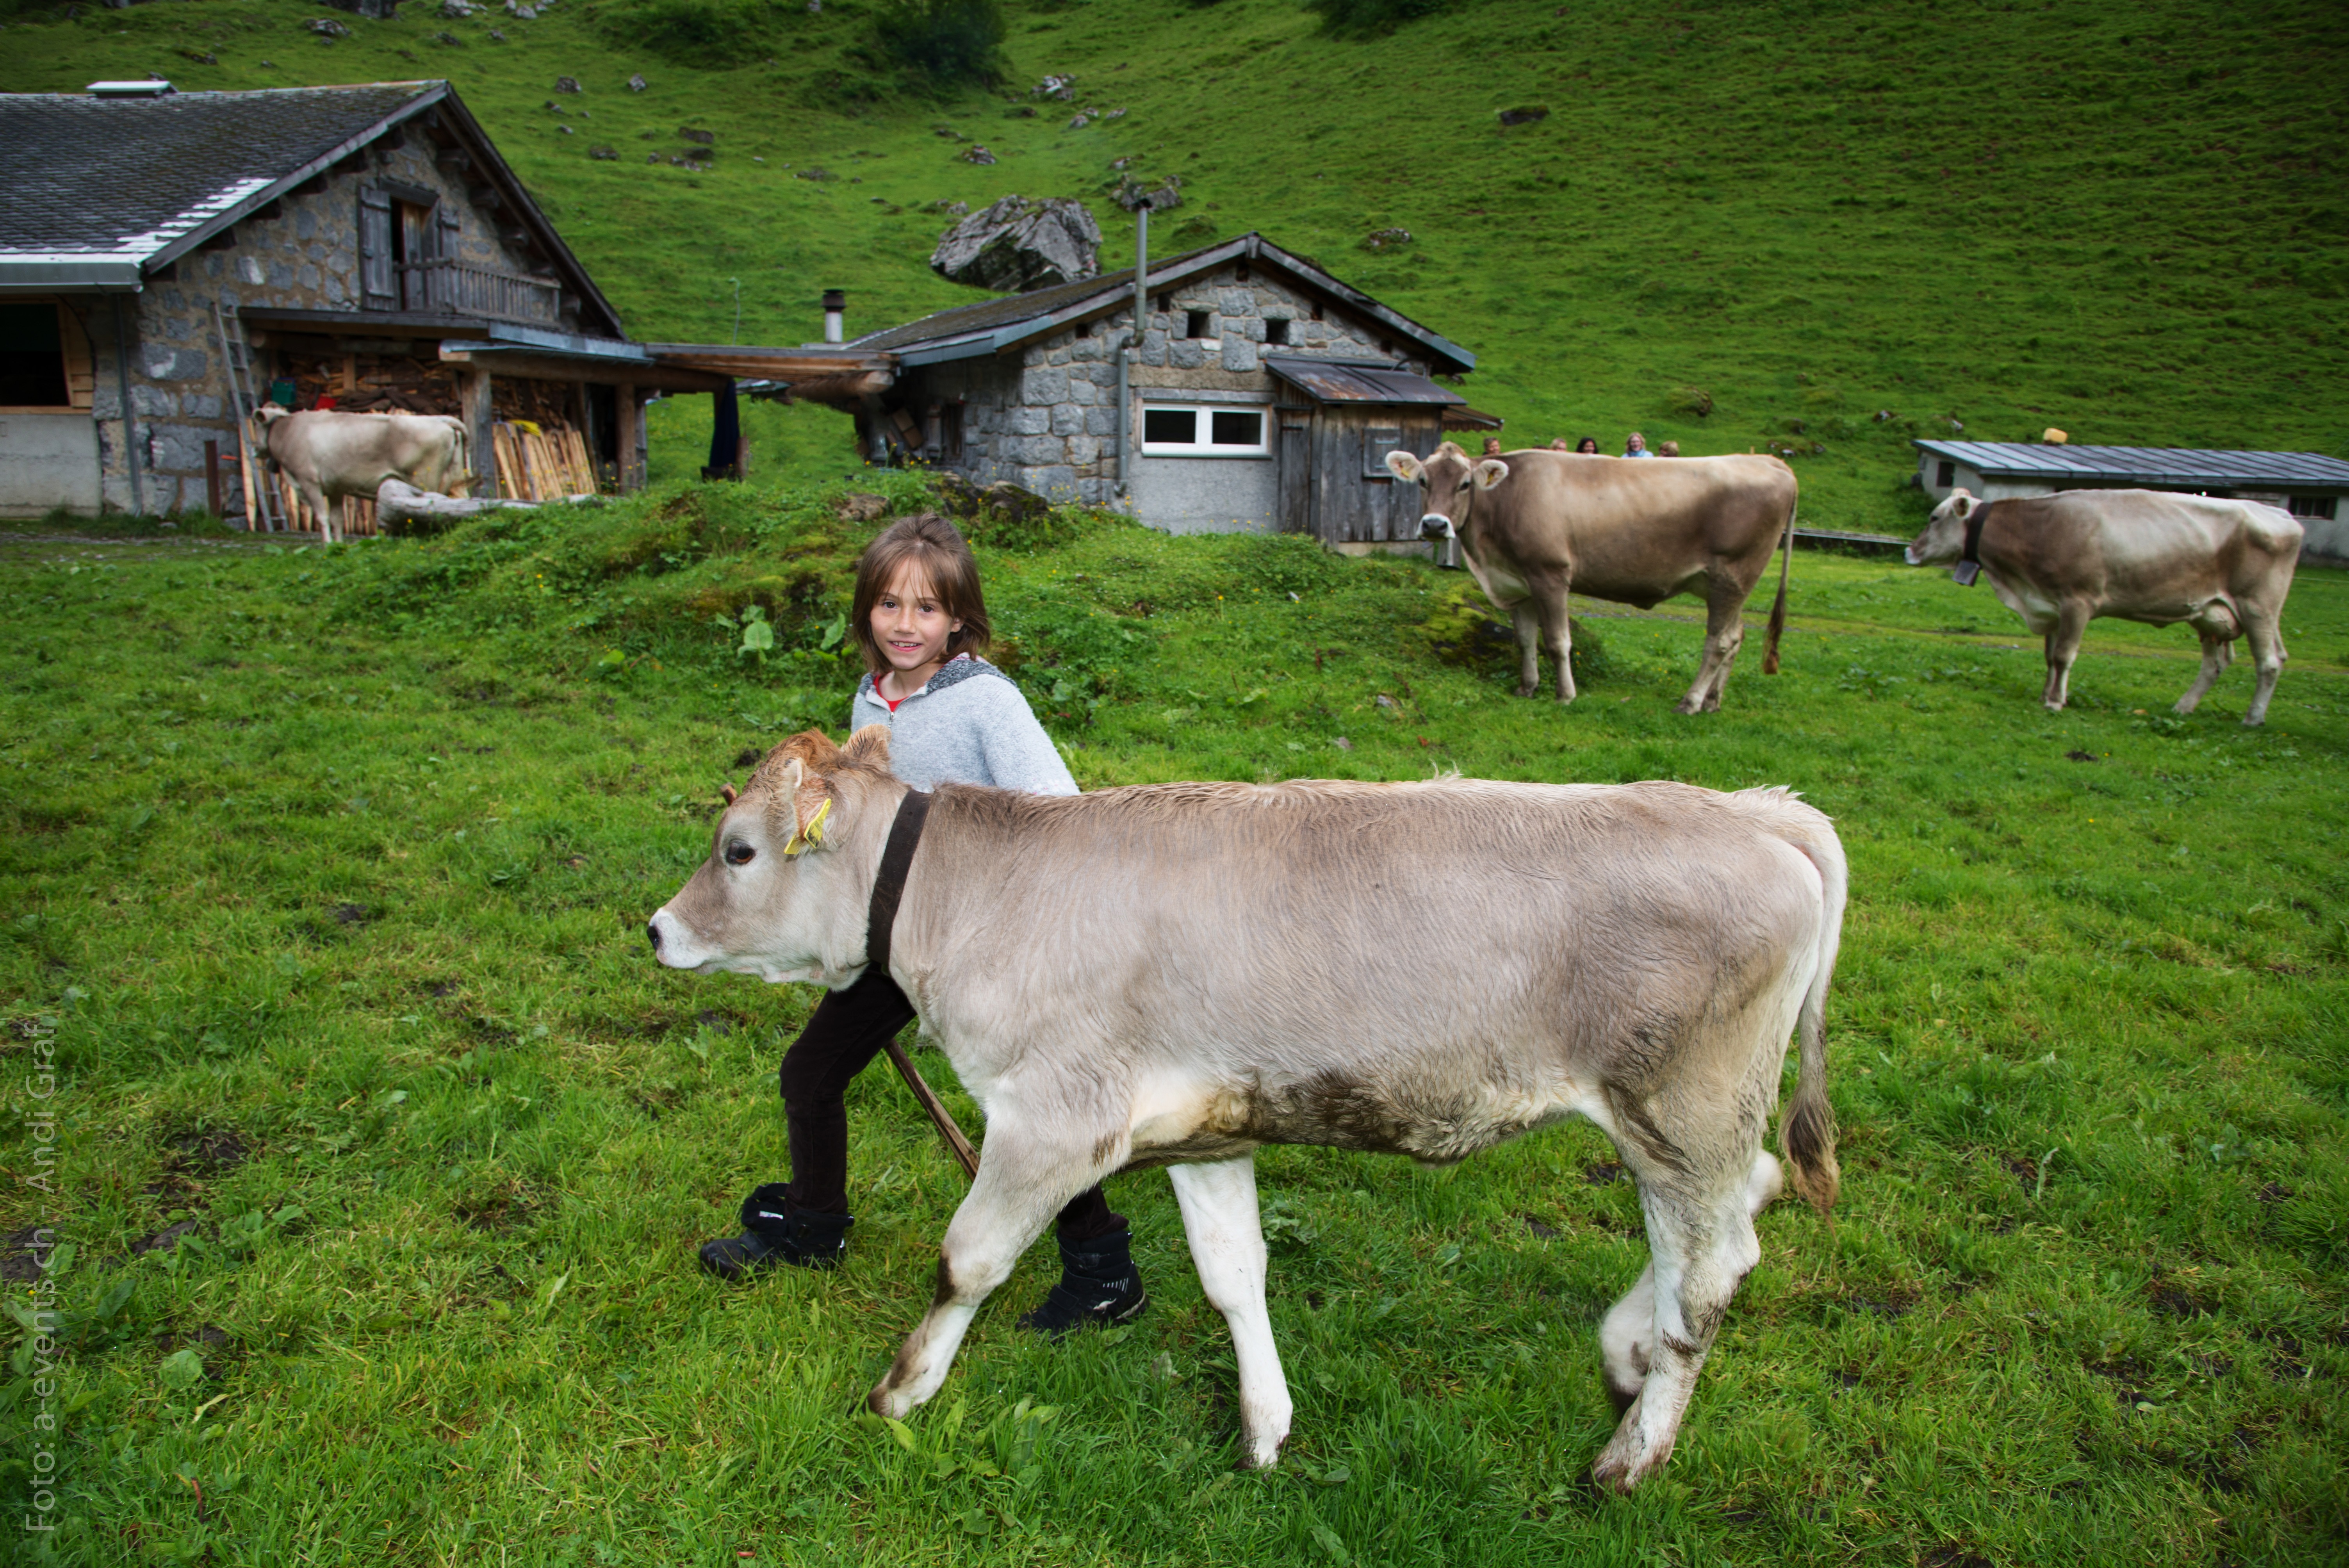
grass, farm, meadow, summer, goat, cow, herd, pasture, grazing, mammal, child, fauna, alp, calf, cows, goats, vertebrate, glarus, switzerland, rural area, canton of glarus, alpine pasture, cattle like mammal, glarus alps, oberblegisee